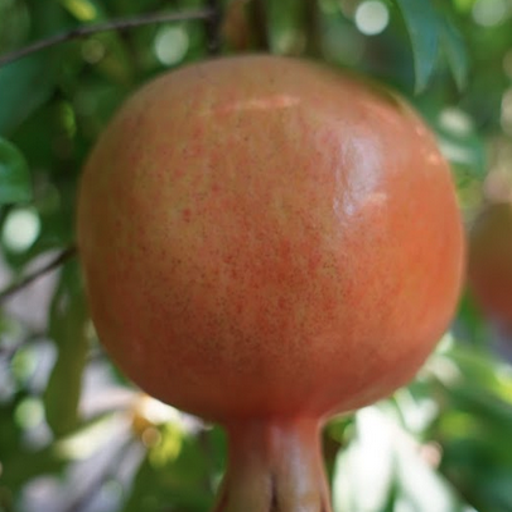
Label: Healthy